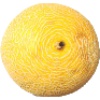
Label: Cantaloupe 1